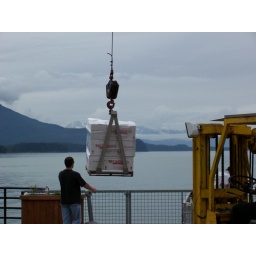
Unloading the boxes of fish in Juneau.